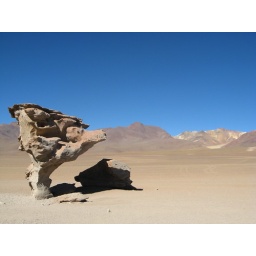
The rock that looks like a tree in the middle of the Atacama desert